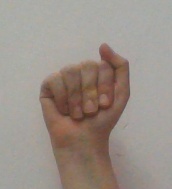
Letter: saad